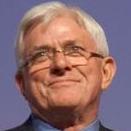
Age: 71